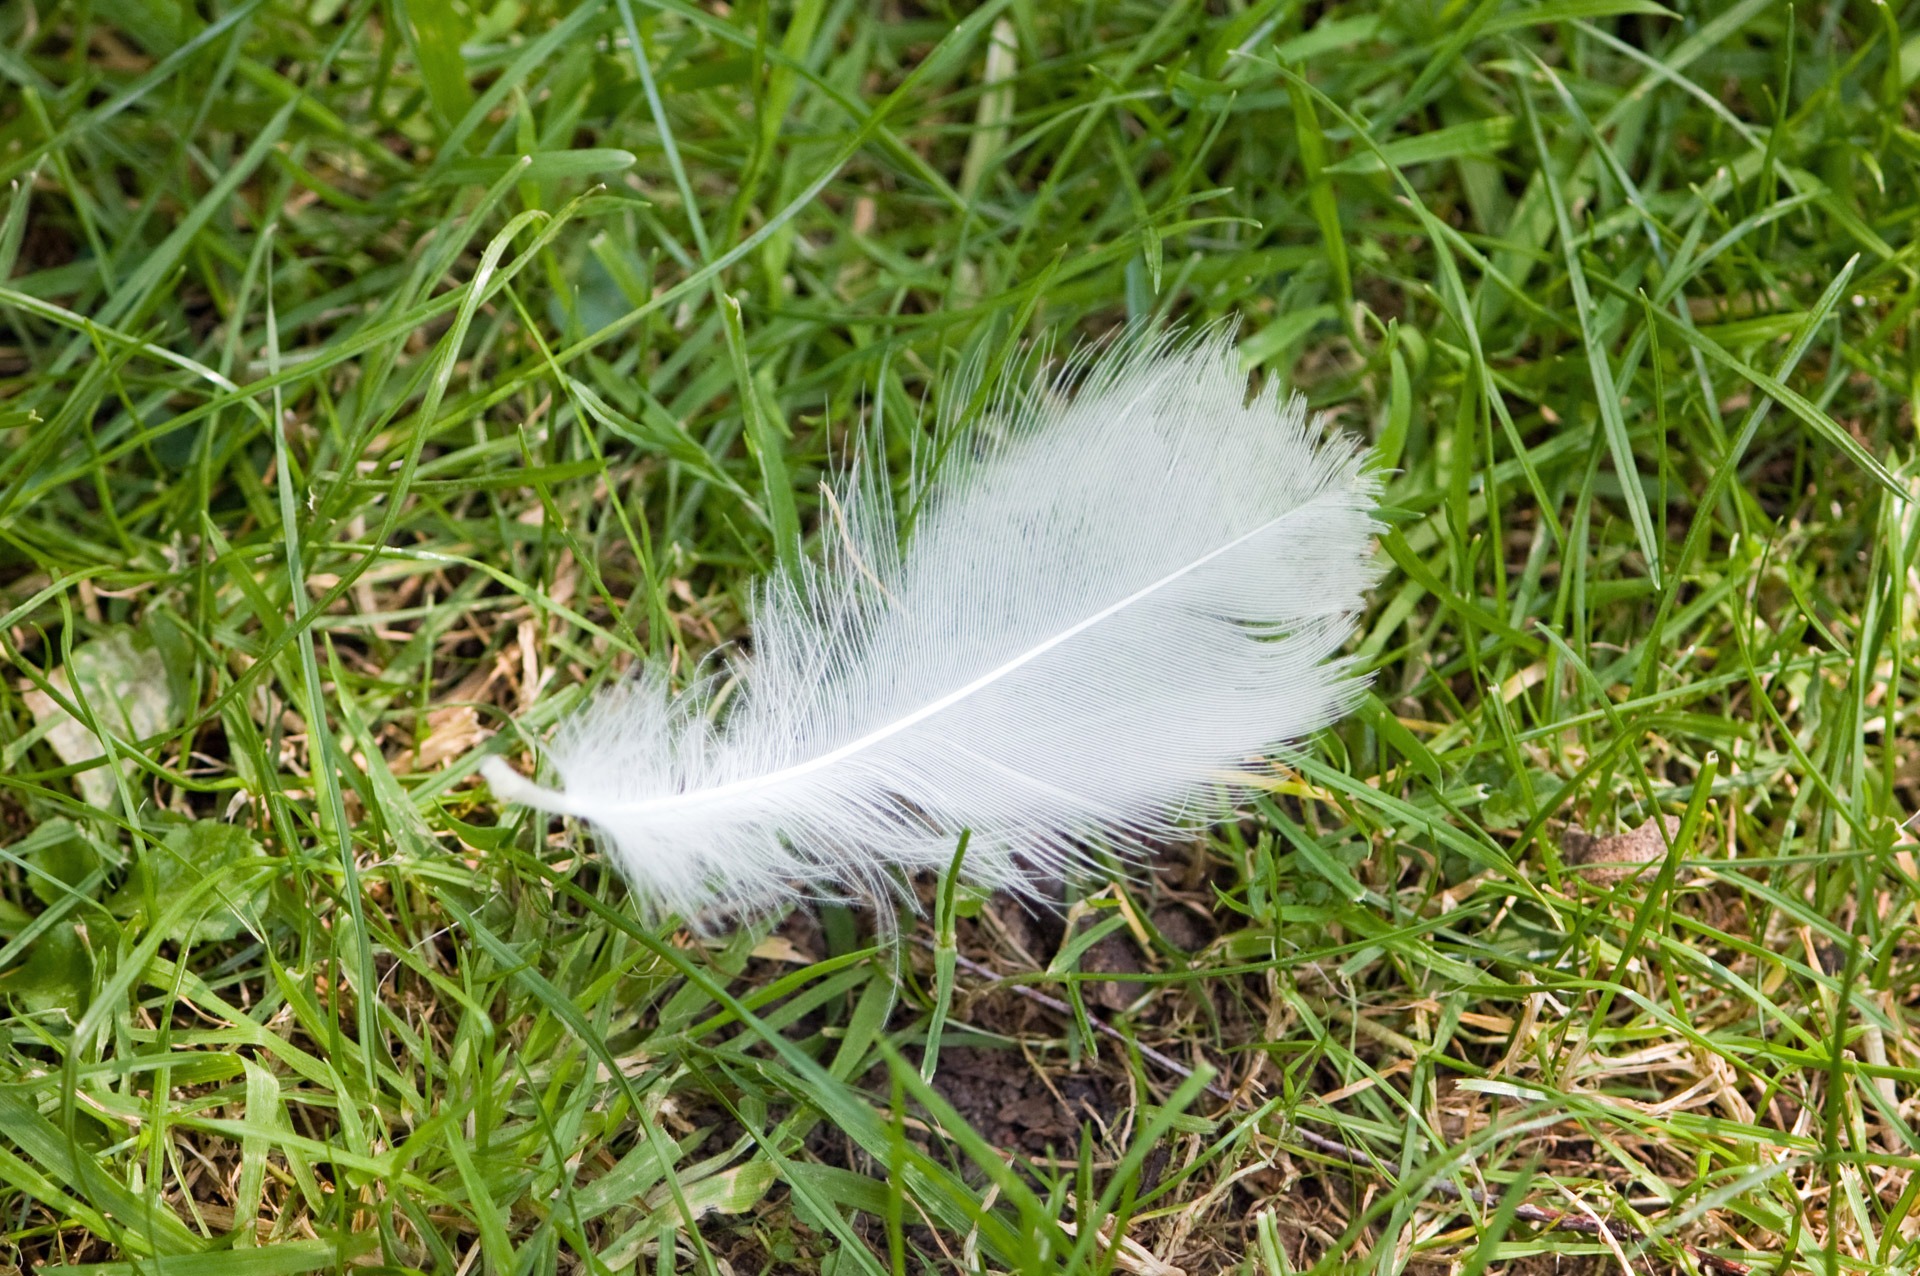
nature, grass, bird, wing, white, lawn, meadow, leaf, wildlife, green, insect, feather, fauna, invertebrate, outdoors, lucky, macro photography, grass family, moths and butterflies